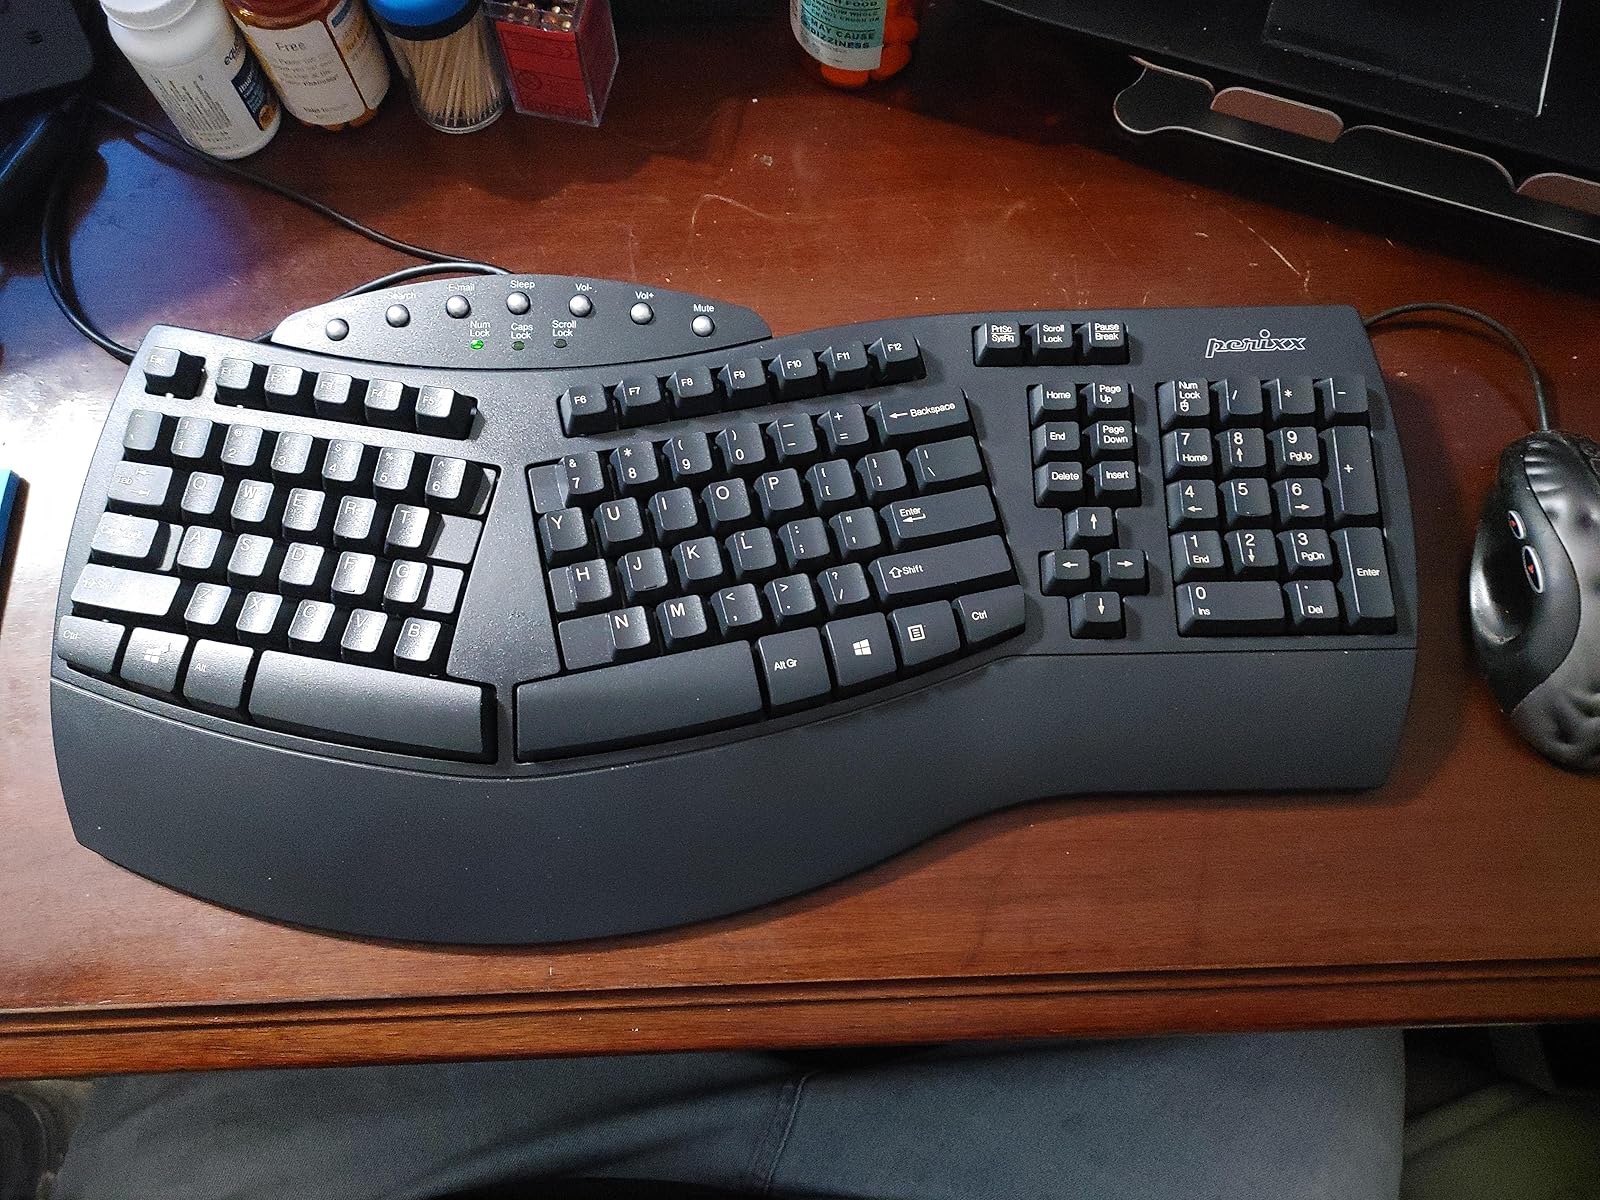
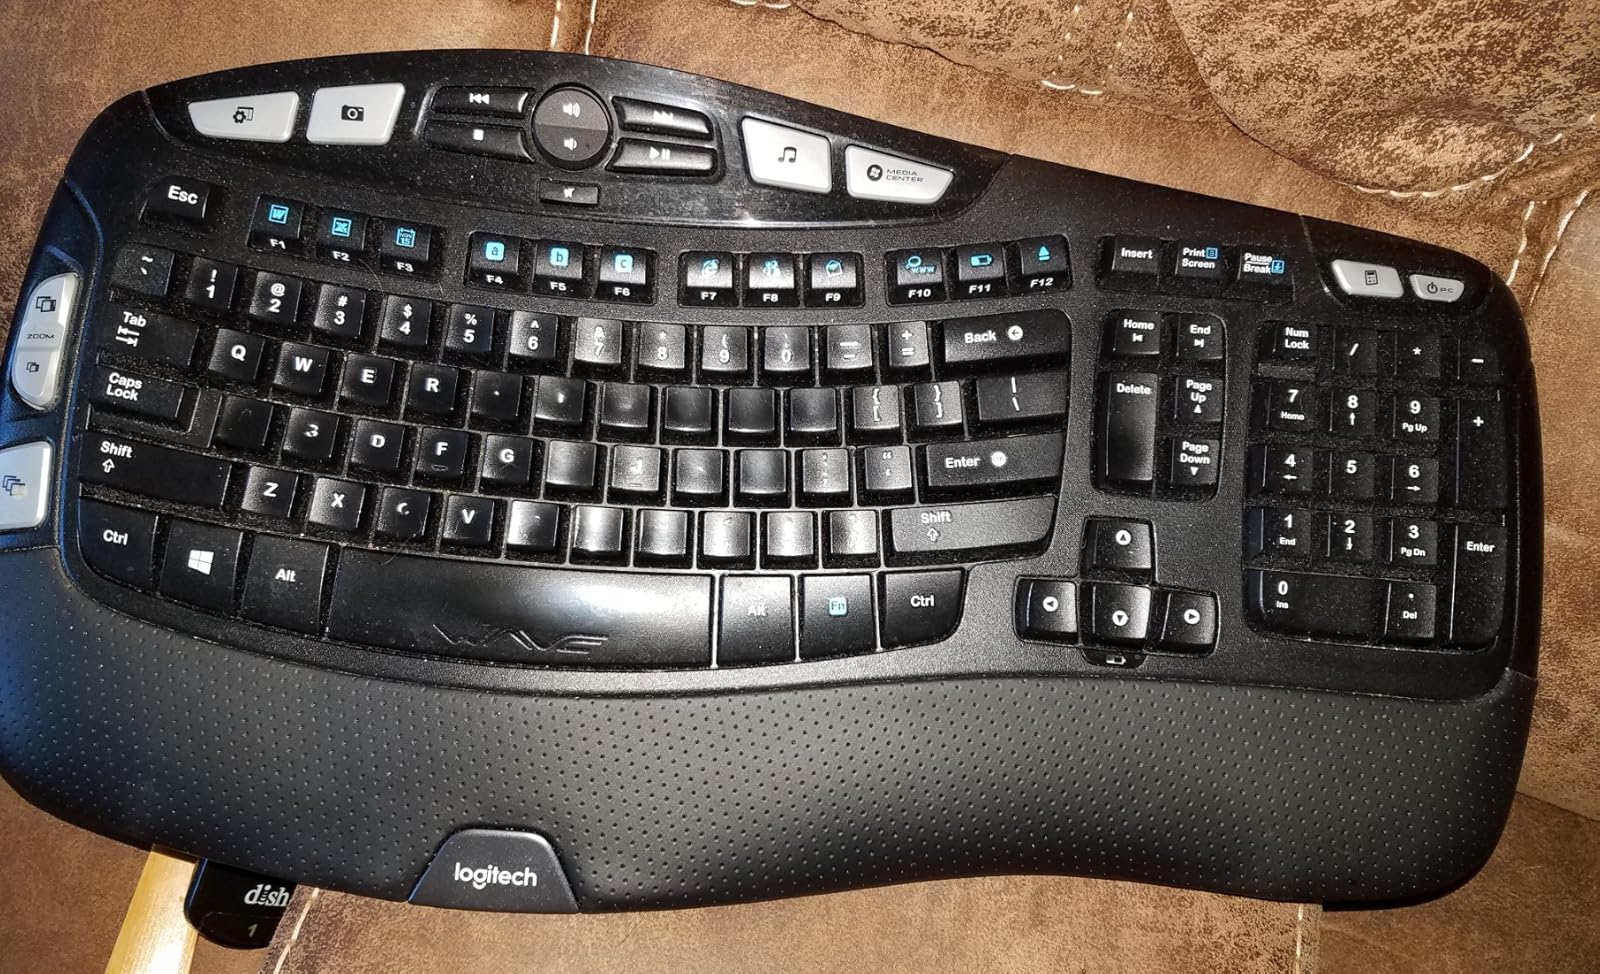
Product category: keyboard
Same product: no